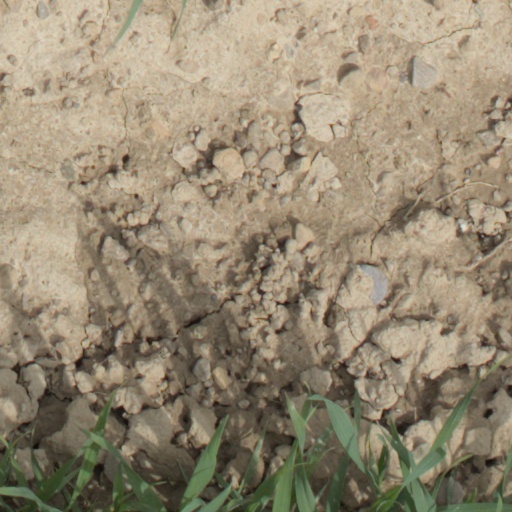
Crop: wheat